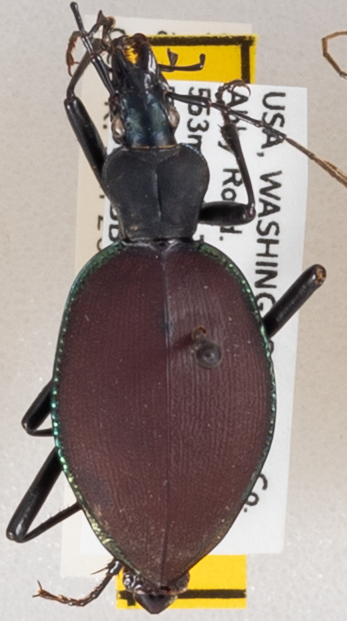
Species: Scaphinotus angusticollis
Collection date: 2020-09-08
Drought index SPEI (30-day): -1.186
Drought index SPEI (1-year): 0.006
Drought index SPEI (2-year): -2.09